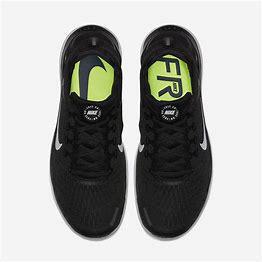
Brand: Nike
Model: Free RN 2018